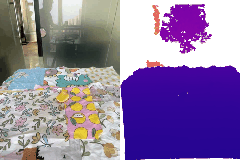
Label: orange